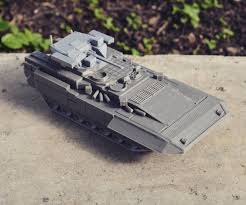
Label: BMP